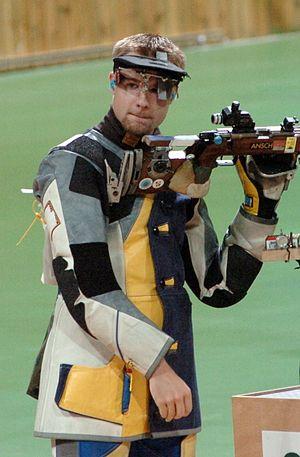
Matthew D. Emmons, né le 5 avril 1981 dans le township de Mount Holly, est un tireur sportif américain.